Central Embassy

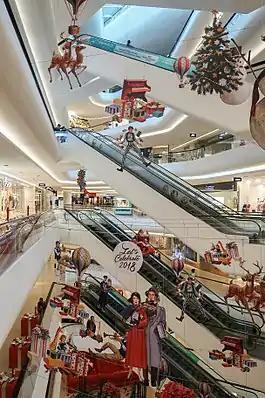
Atrium

Central Embassy is a shopping mall in Bangkok. A project of the Thai conglomerate Central Group, it was constructed on the site of the former British Embassy gardens on Phloen Chit Road.